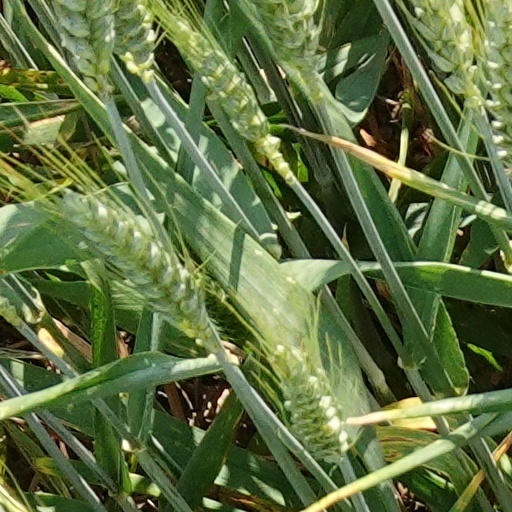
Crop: wheat